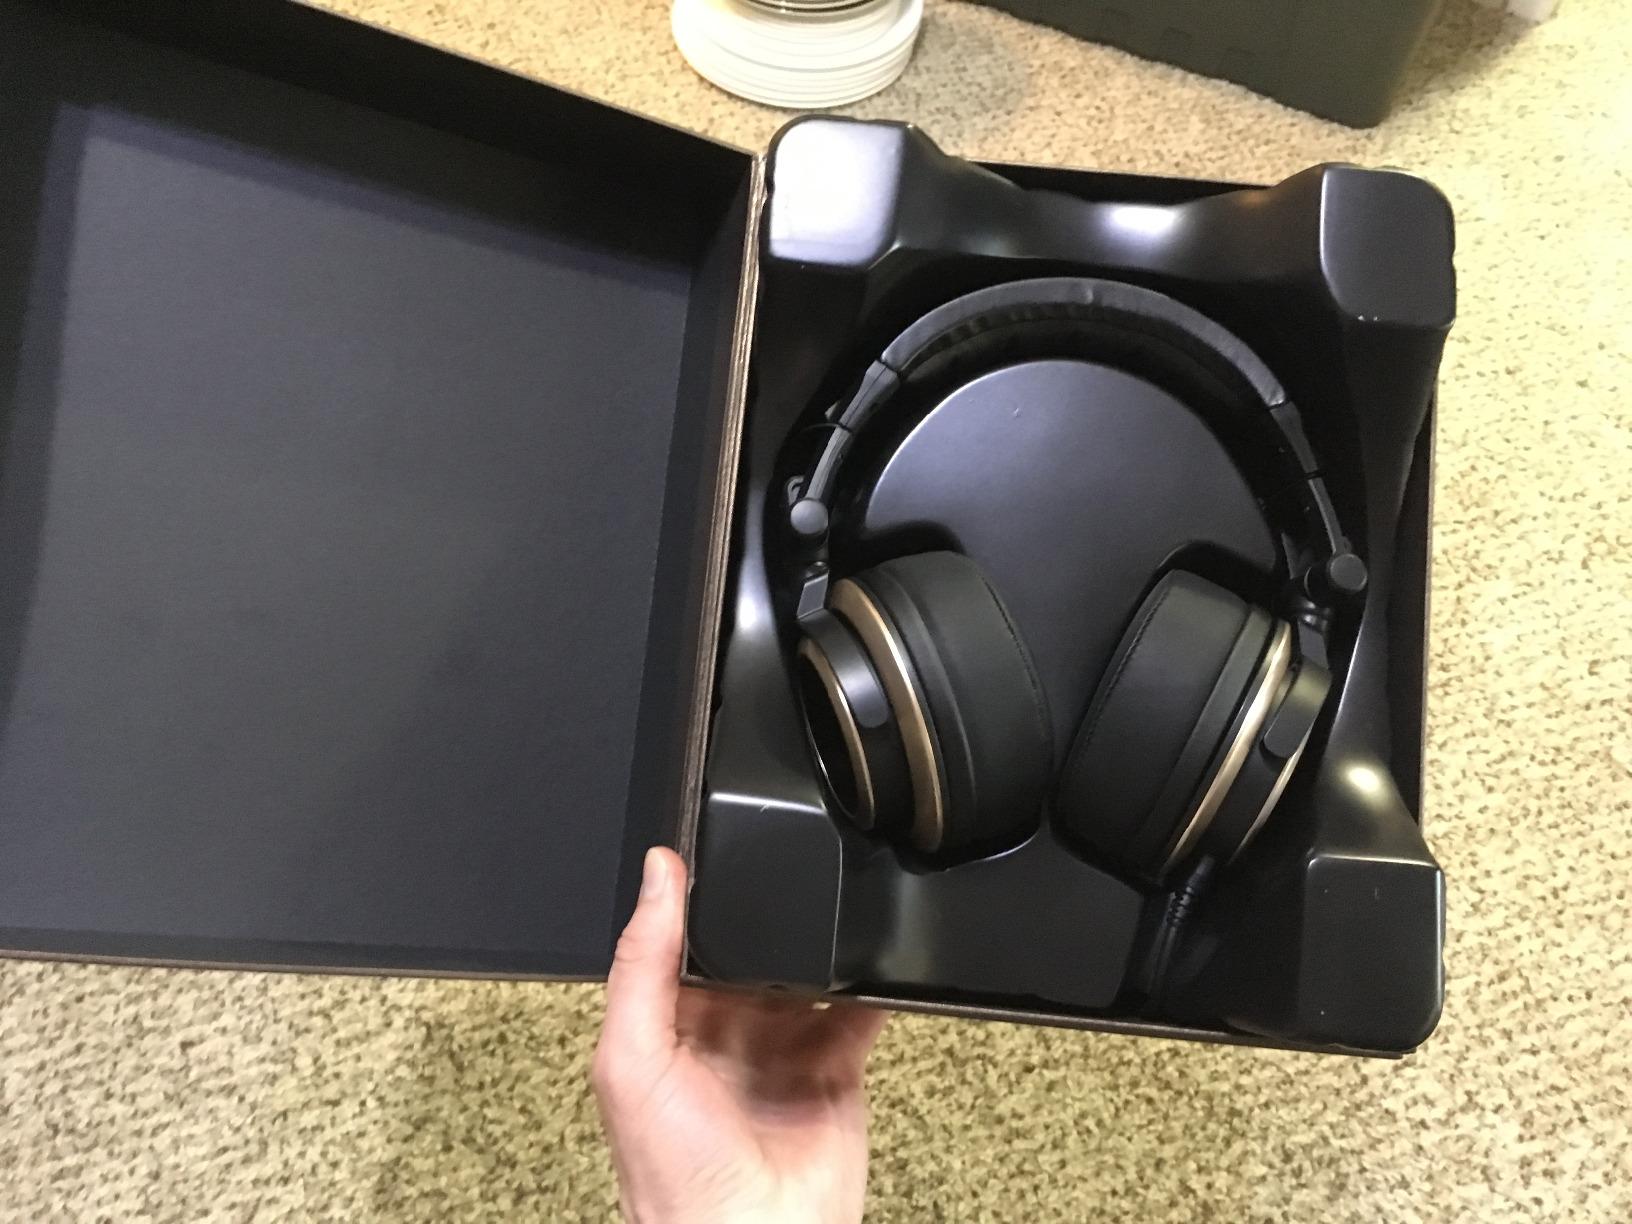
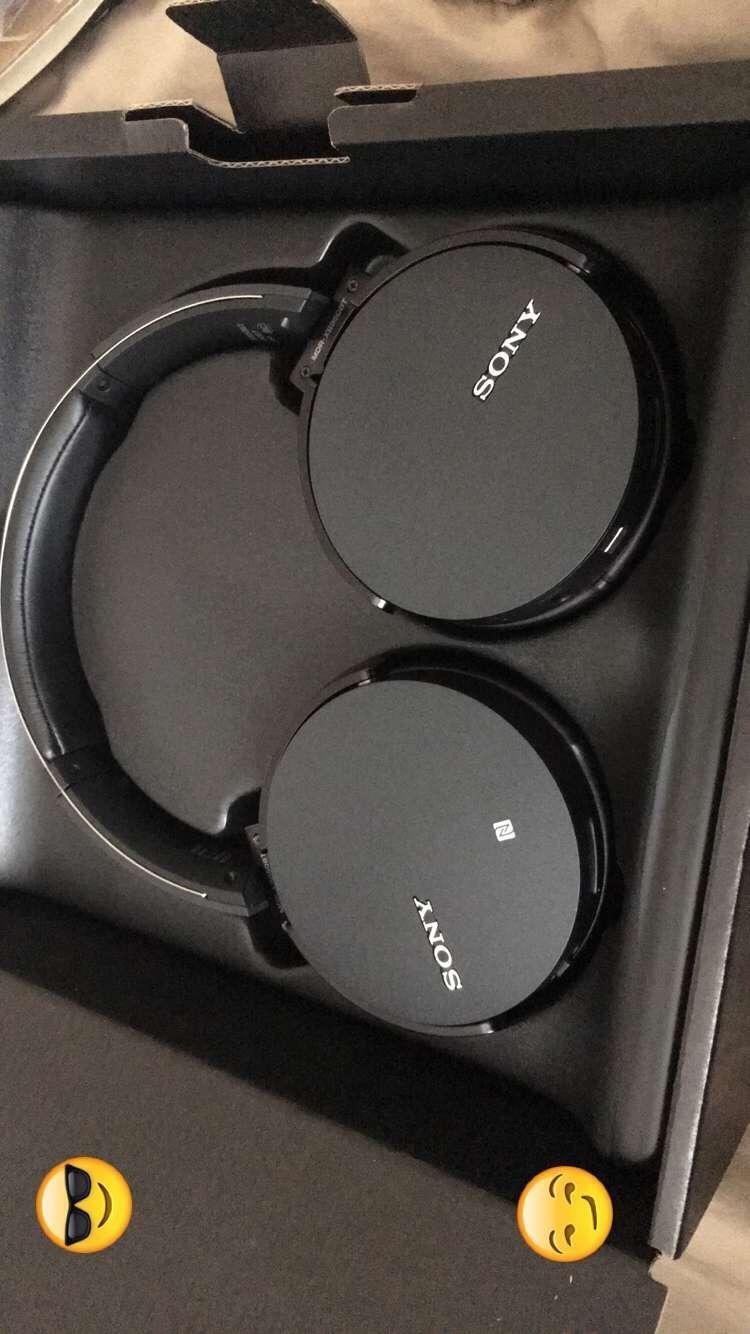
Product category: headphones
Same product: no